Miles Müller

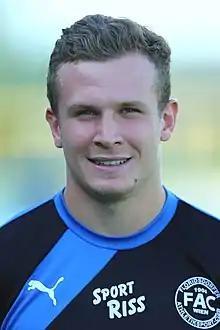
Müller in 2016

Miles Müller (born 4 April 1995) is a German former professional footballer who played as a midfielder.